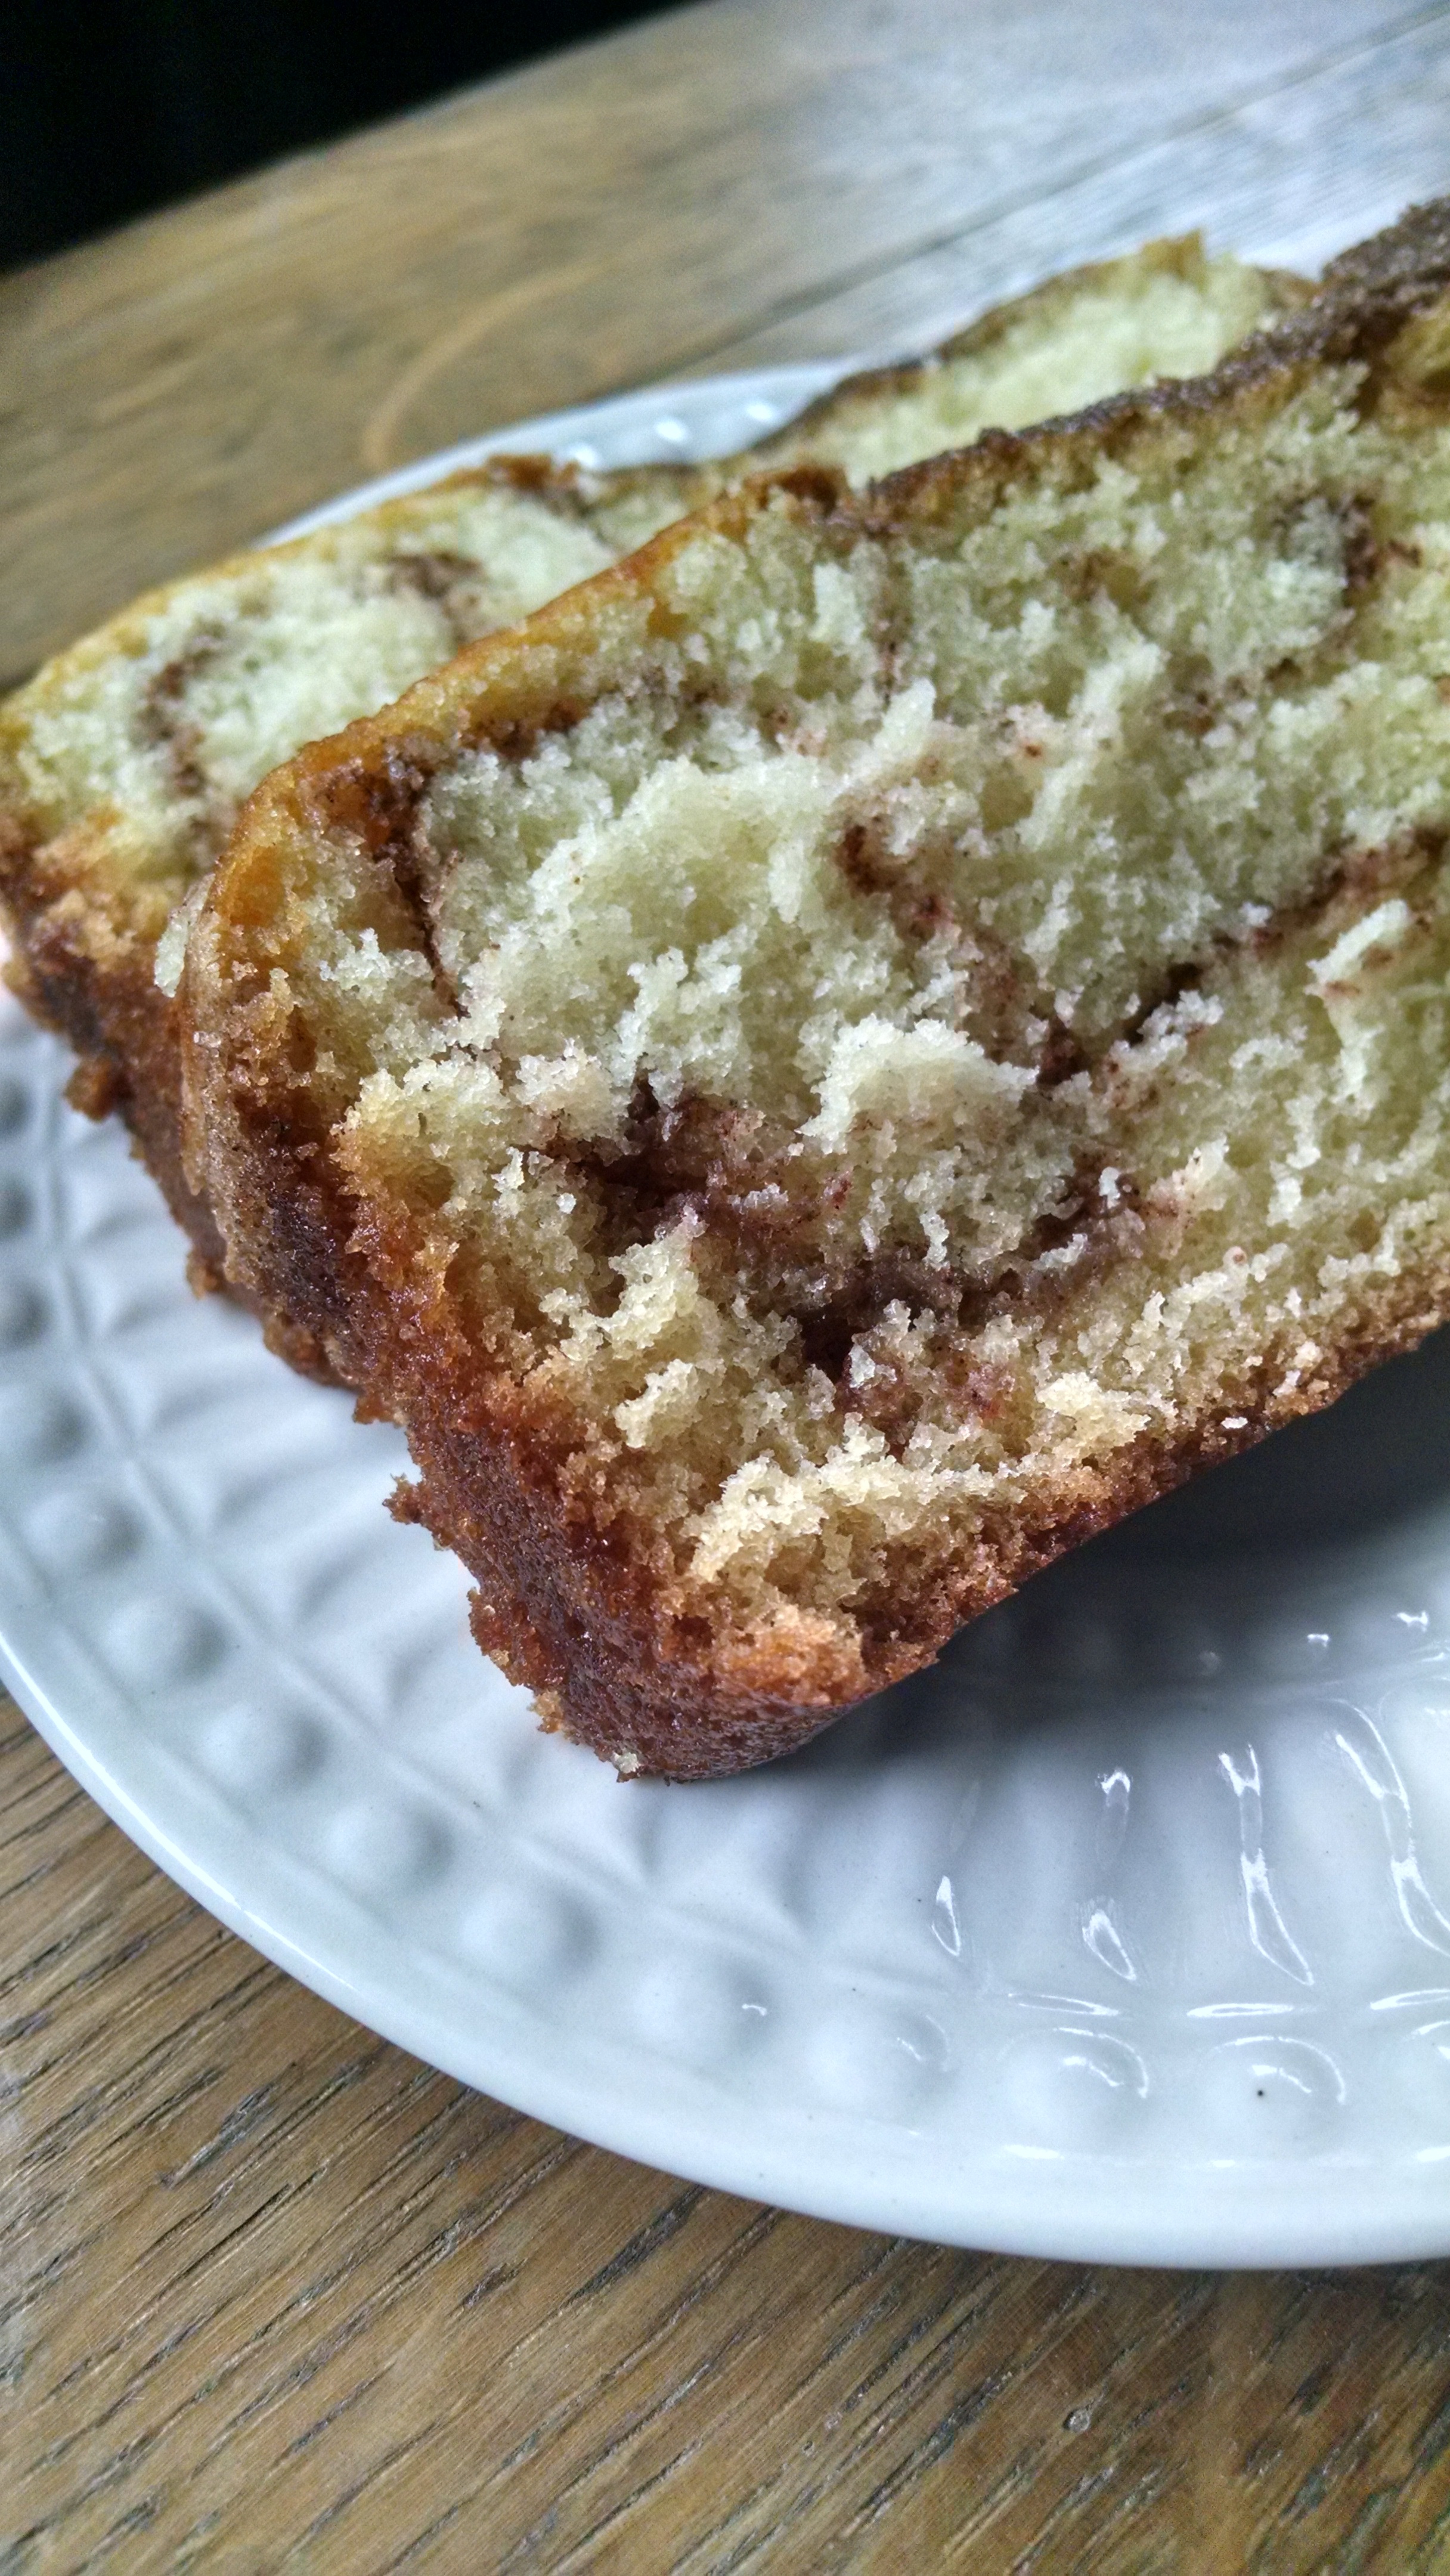
fruit, sweet, dish, food, produce, breakfast, baking, snack, dessert, delicious, homemade, bread, bakery, baked, cinnamon, bake, baked goods, banana bread, cinnamon bread